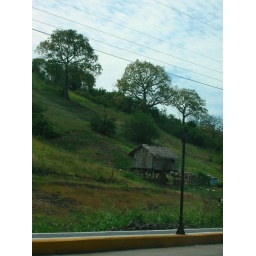
little house by the road